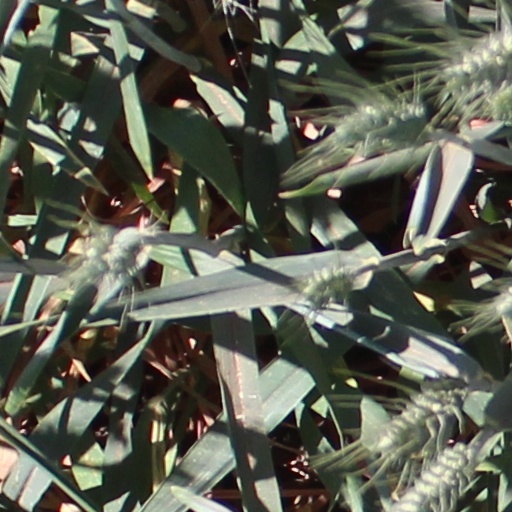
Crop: wheat